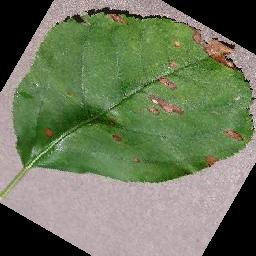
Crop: apple
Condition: black_rot